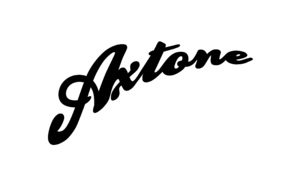
Logo avec transparence du label de musique électronique Axtone Records.
Axtone Records est un label britannico-suédois de musique électronique fondé par le DJ suédois Axwell en 2005, avec la discrète complicité de James Sefton. Il est aujourd'hui basé à Londres. Originellement destiné à accueillir les sorties personnelles d'Axwell, Axtone a par la suite dédié son catalogue à plusieurs artistes internationaux qui ont plus ou moins marqué leurs genres, parmi lesquels des noms tels que Sebastian Ingrosso, Dirty South, TV Rock, Abel Ramos, Laidback Luke, Steve Angello, Adrian Lux, Michael Calfan, Hard Rock Sofa, Arty, Thomas Gold et Deniz Koyu.